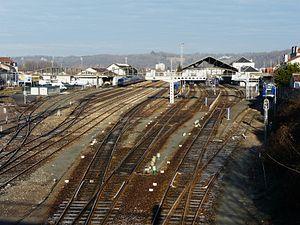
L'ensemble des voies ferrées, Gare de Périgueux, Dordogne, France
La gare de Périgueux est une gare ferroviaire française des lignes de Coutras à Tulle et de Limoges-Bénédictins à Périgueux, située dans le quartier Saint-Martin à proximité du centre ville de Périgueux, dans le département de la Dordogne en région Nouvelle-Aquitaine.
Le droit de sécurité est une taxe française créée en 2006 pour financer l'Établissement public de sécurité ferroviaire.